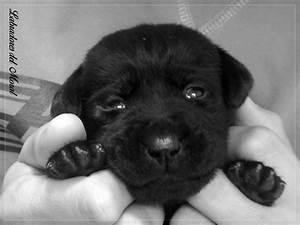
dog